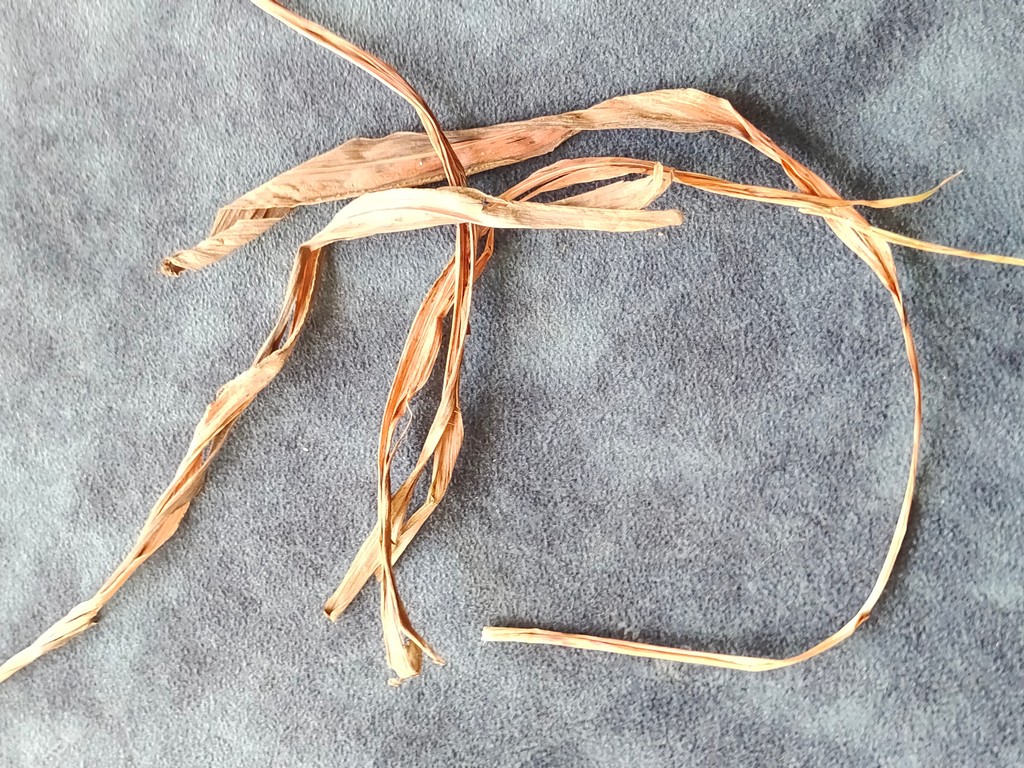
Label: Dried